Snorkel (swimming)

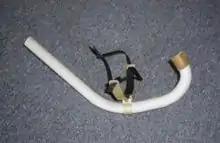
Front-mounted competitive swimmer's snorkel

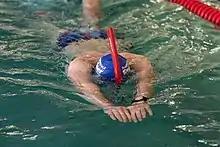
Finswimmer using front-mounted snorkel

Finswimmers generally use a front-mounted snorkel for lower drag and stability at speed. The rigid forehead bracket and central position minimise off-centre loads and keep the snorkel stable at relatively high speeds. They do not normally use snorkels with a sump valve, as they learn to blast clear the tube on most if not all exhalations, which keeps the water content in the tube to a minimum, and the tube can be shaped for lower work of breathing, and elimination of water traps, allowing greater speed and lowering the stress of eventual swallowing of small quantities of water, which would impede their competition performance.